Txillardegi

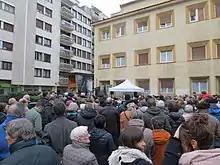
Tribute to Txillardegi on his death's 6th anniversary

A member of the Basque Nationalist Party (PNV) in his youth, he promoted the defence and study of the Basque language as the basis of Basque identity.